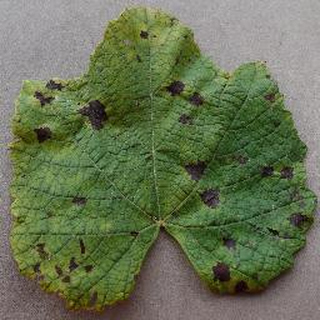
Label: grape_leaf_blight